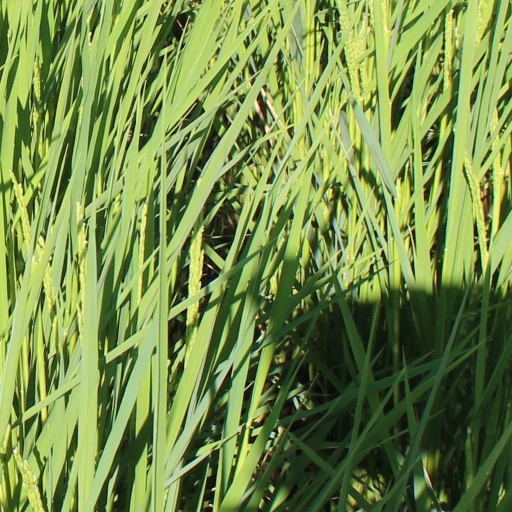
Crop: rice